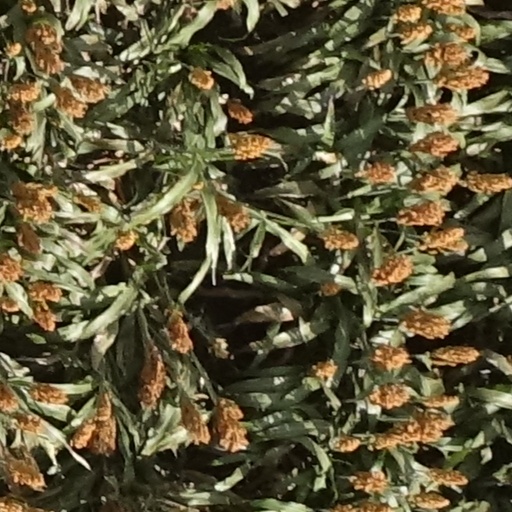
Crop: sorghum